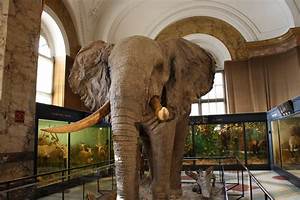
Label: elefante